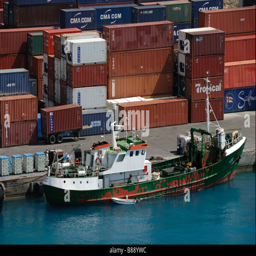
a small boat is docked near stacks of shipping containers